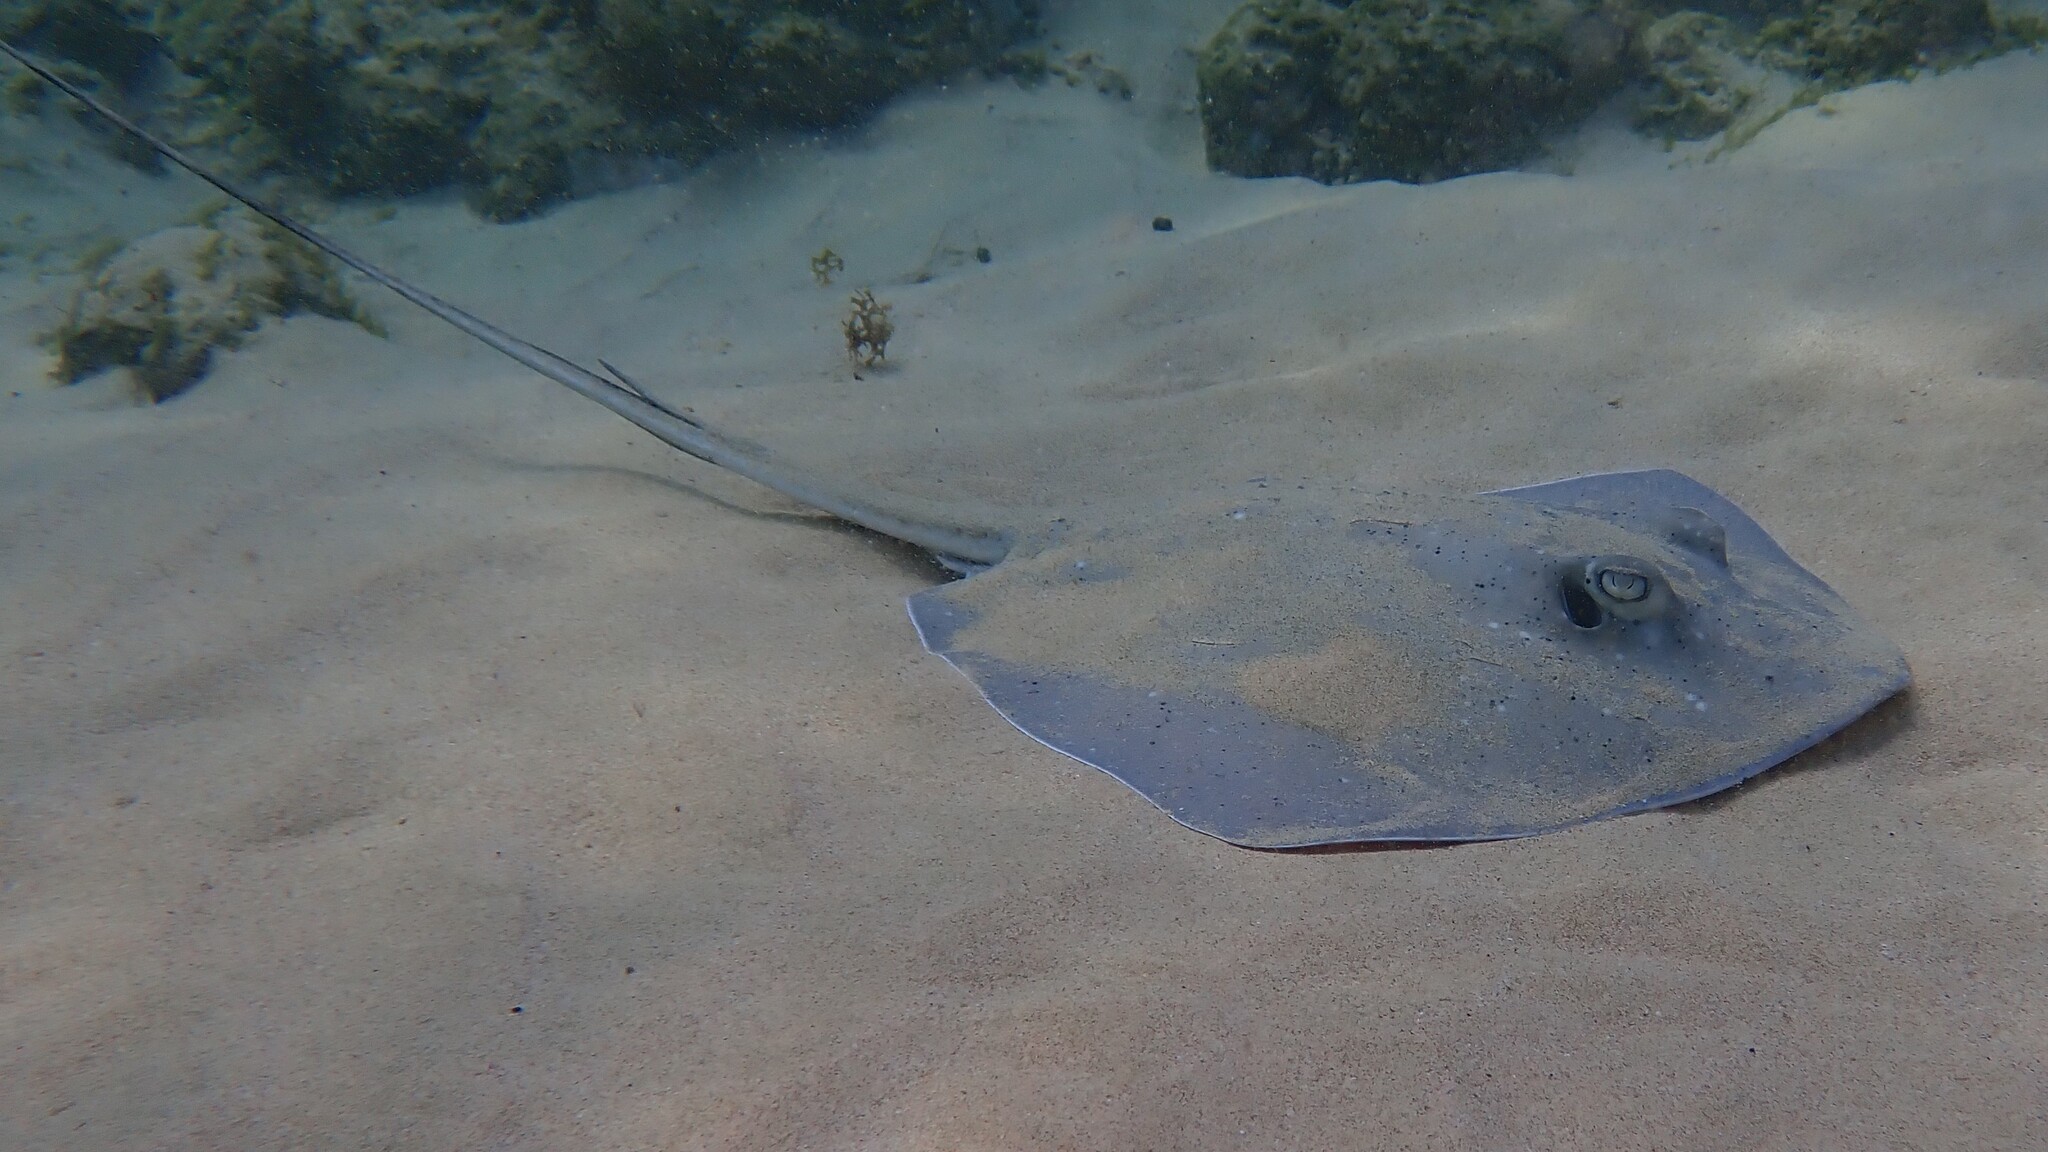
fish (species not among the labelled classes)